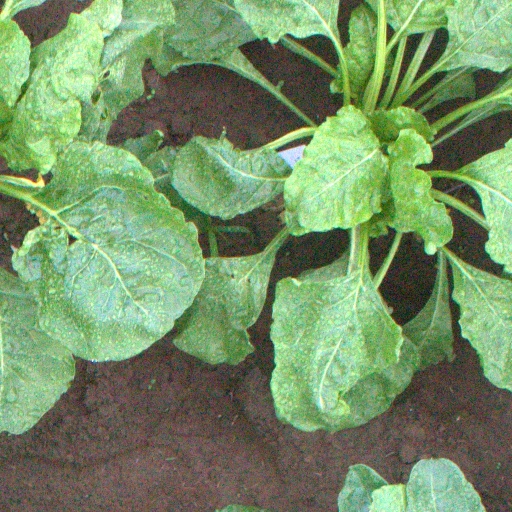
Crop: sugar beet